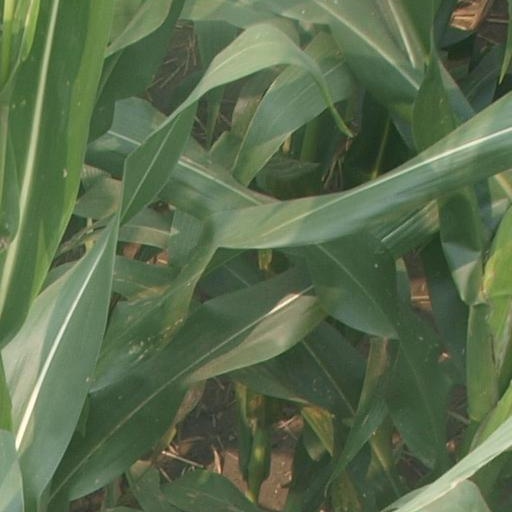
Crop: maize; corn